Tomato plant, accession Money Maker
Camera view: tilt-top (135 deg); turntable rotation: 90 degrees
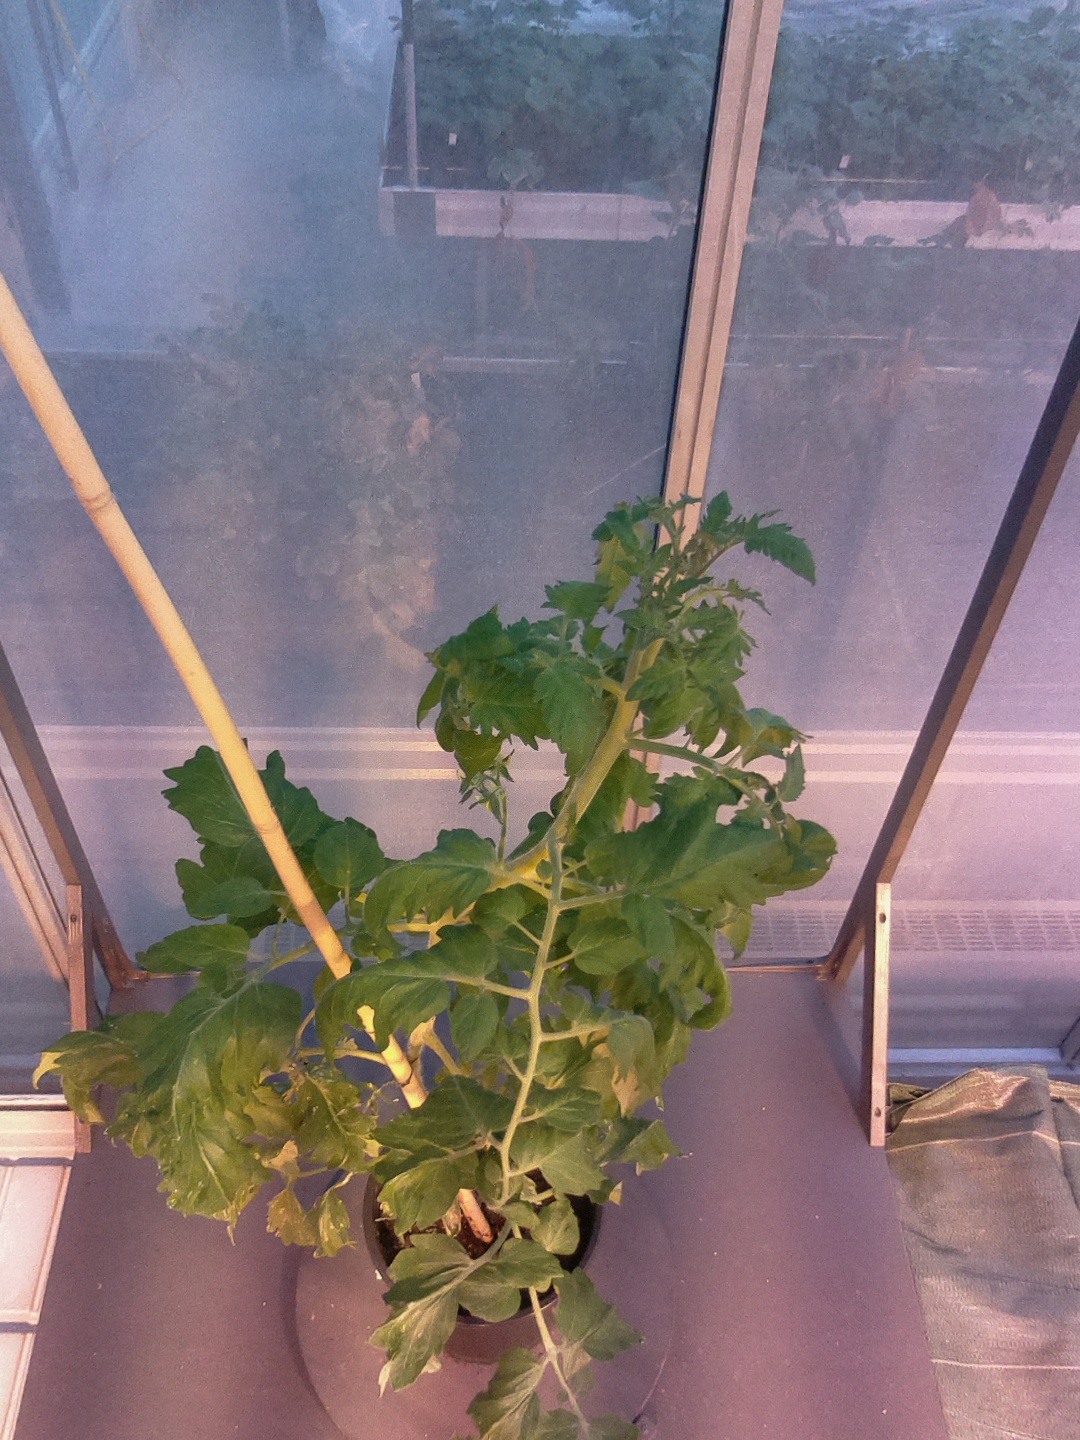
BBCH growth stage 60: First flowers open